Wilhelm Schauman

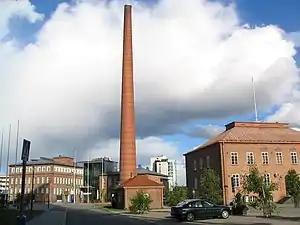
Schauman plywood factory complex in Jyväskylä. The Building is now used by the Jyväskylä University of Applied Sciences.

Wilhelm Schauman was a distinguished industrialist who founded several important companies in Finland. After completing his engineering studies and working in St. Petersburg, he returned to Jakobstad in 1883 and founded a successful chicory factory, becoming Finland's largest producer in the field.